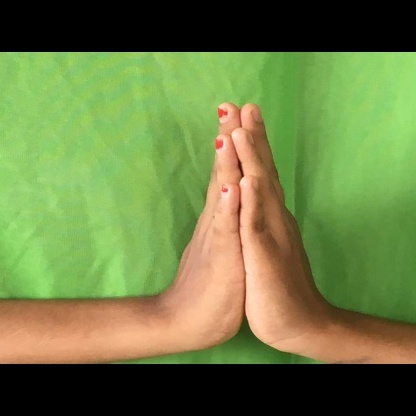
Mudra: Anjali